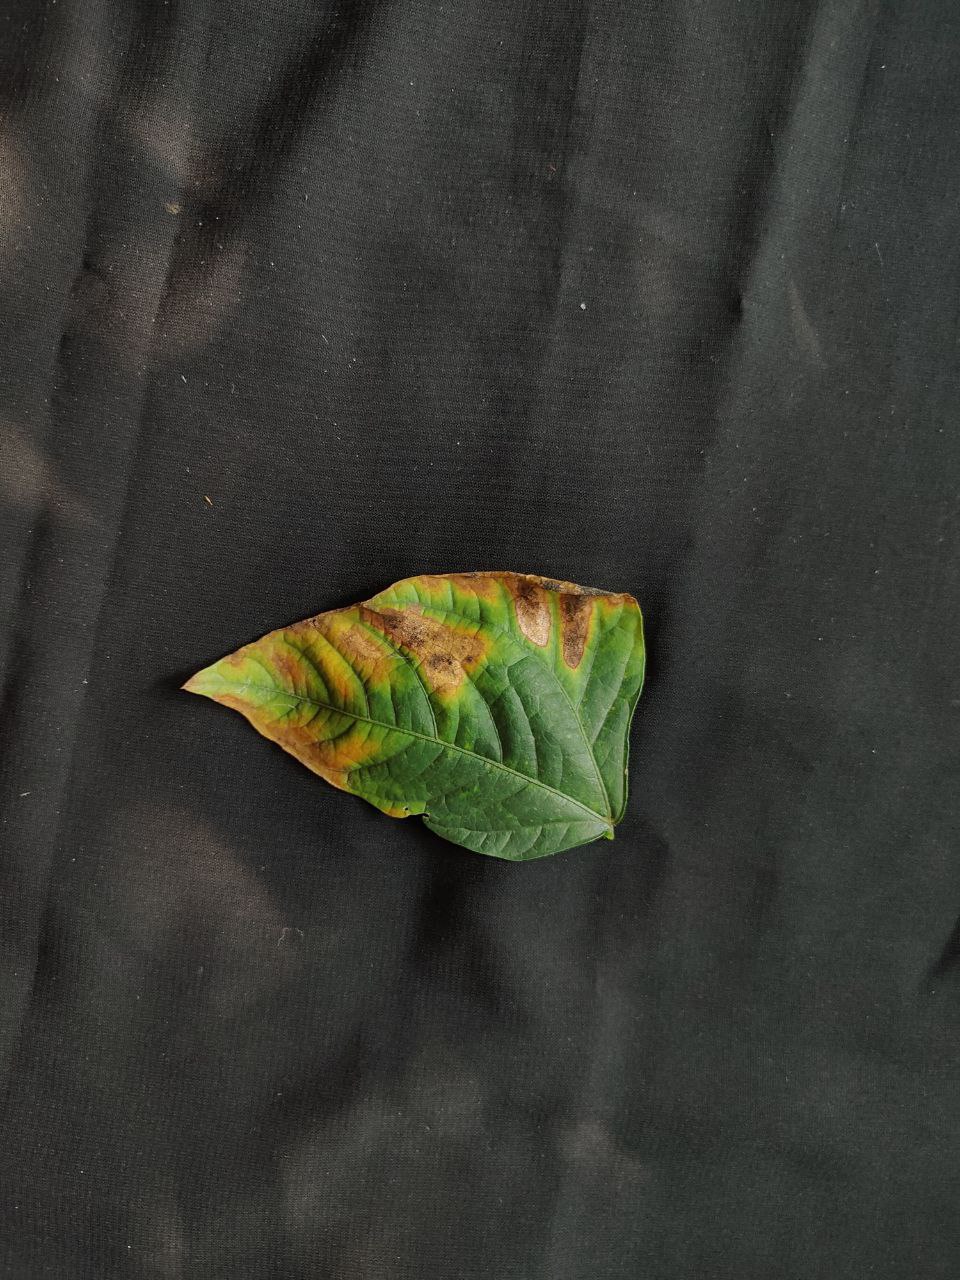
Crop: cowpea
Leaf condition: Bacterial wilt